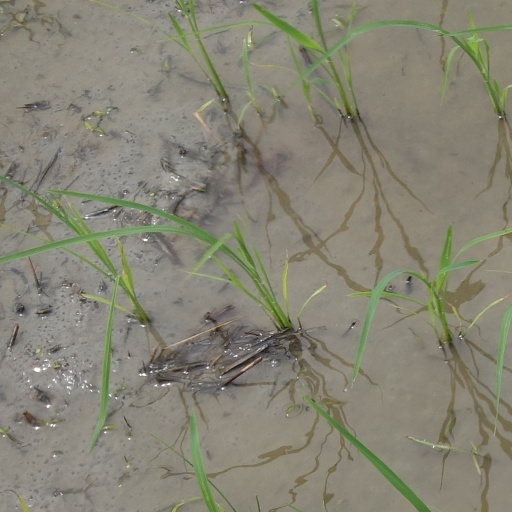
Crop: rice